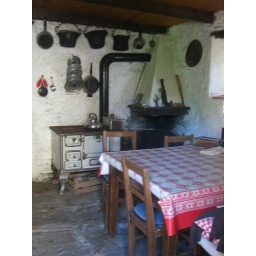
my mother's cabin in mount Ganna looking over the lake